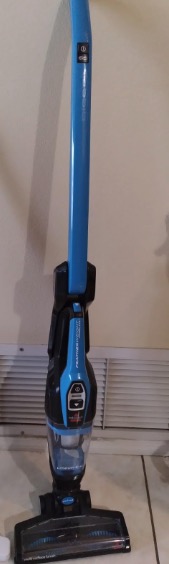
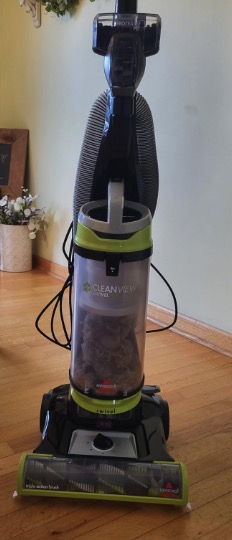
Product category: items_vacuum
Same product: no